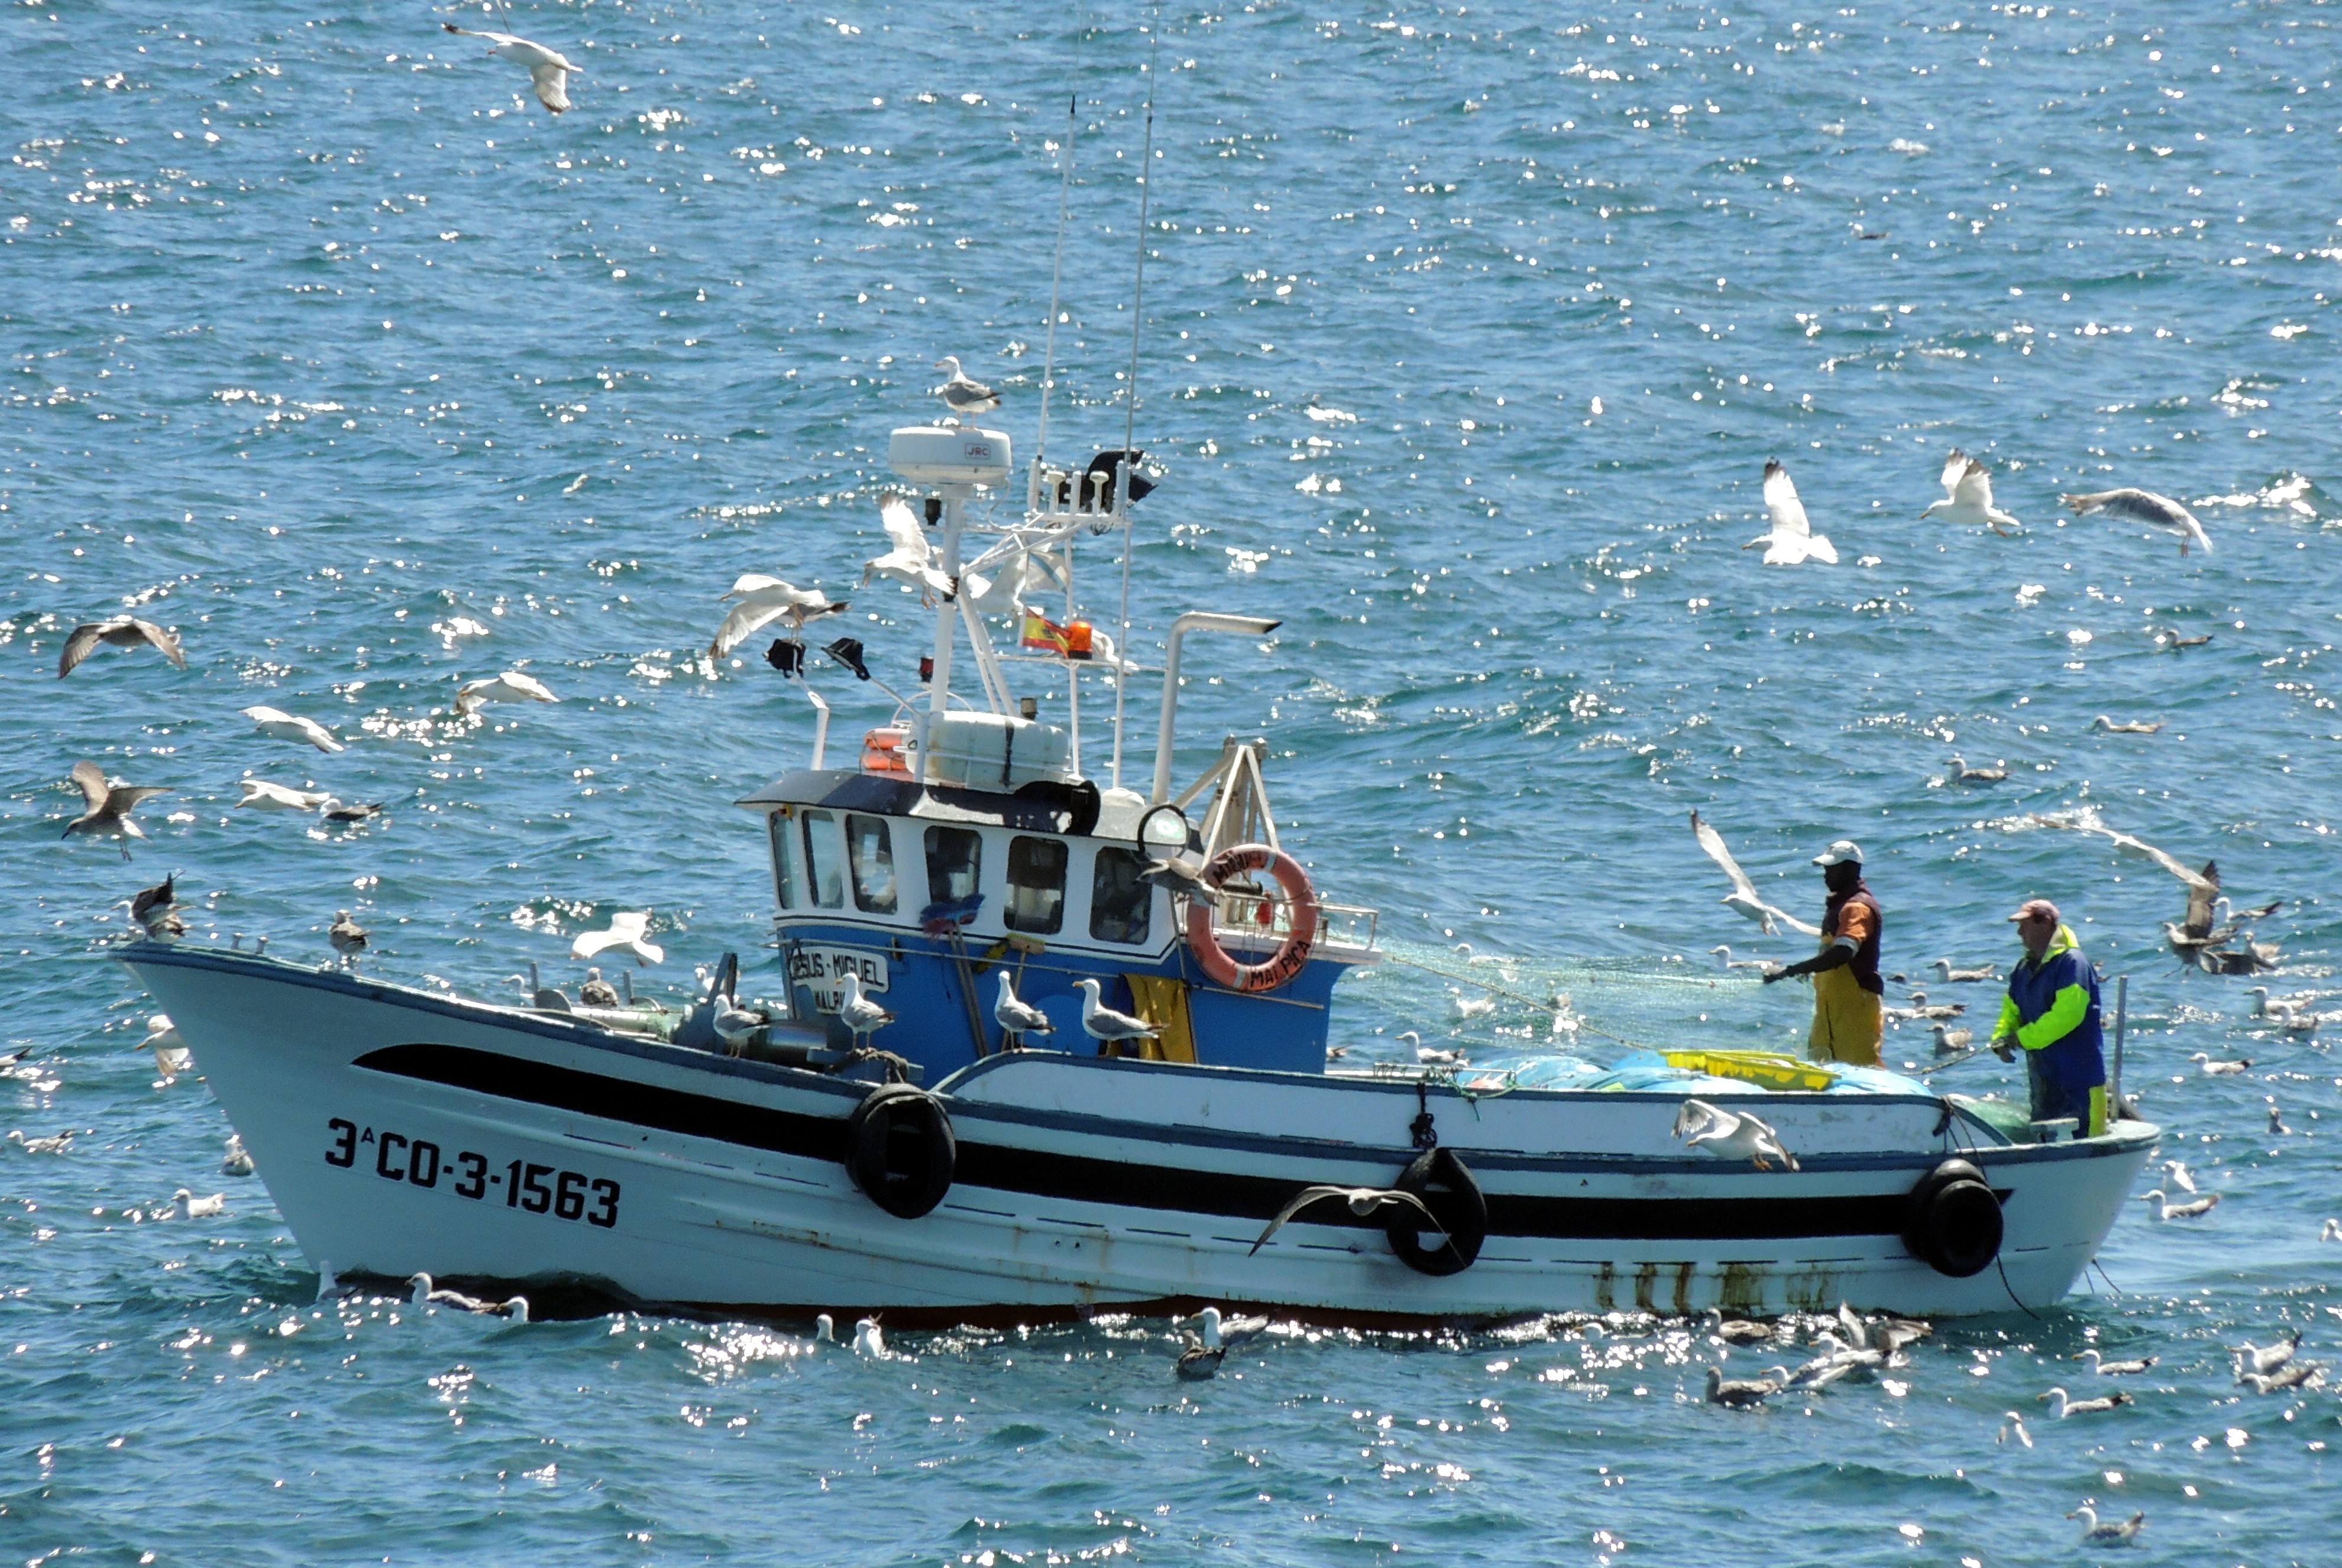
sea, coast, boat, europe, vehicle, bay, motorboat, spain, boating, europa, mar, barco, galicia, pesca, watercraft, espana, gaviotas, galiza, embarcacion, atlantico, navegar, fishing vessel, coru a, marineros, mari eiros, faenando, skiff, inflatable boat, watercraft rowing, fishing trawler, patrol boat